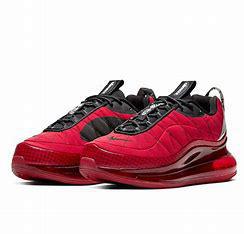
Brand: Nike
Model: MX 720 818